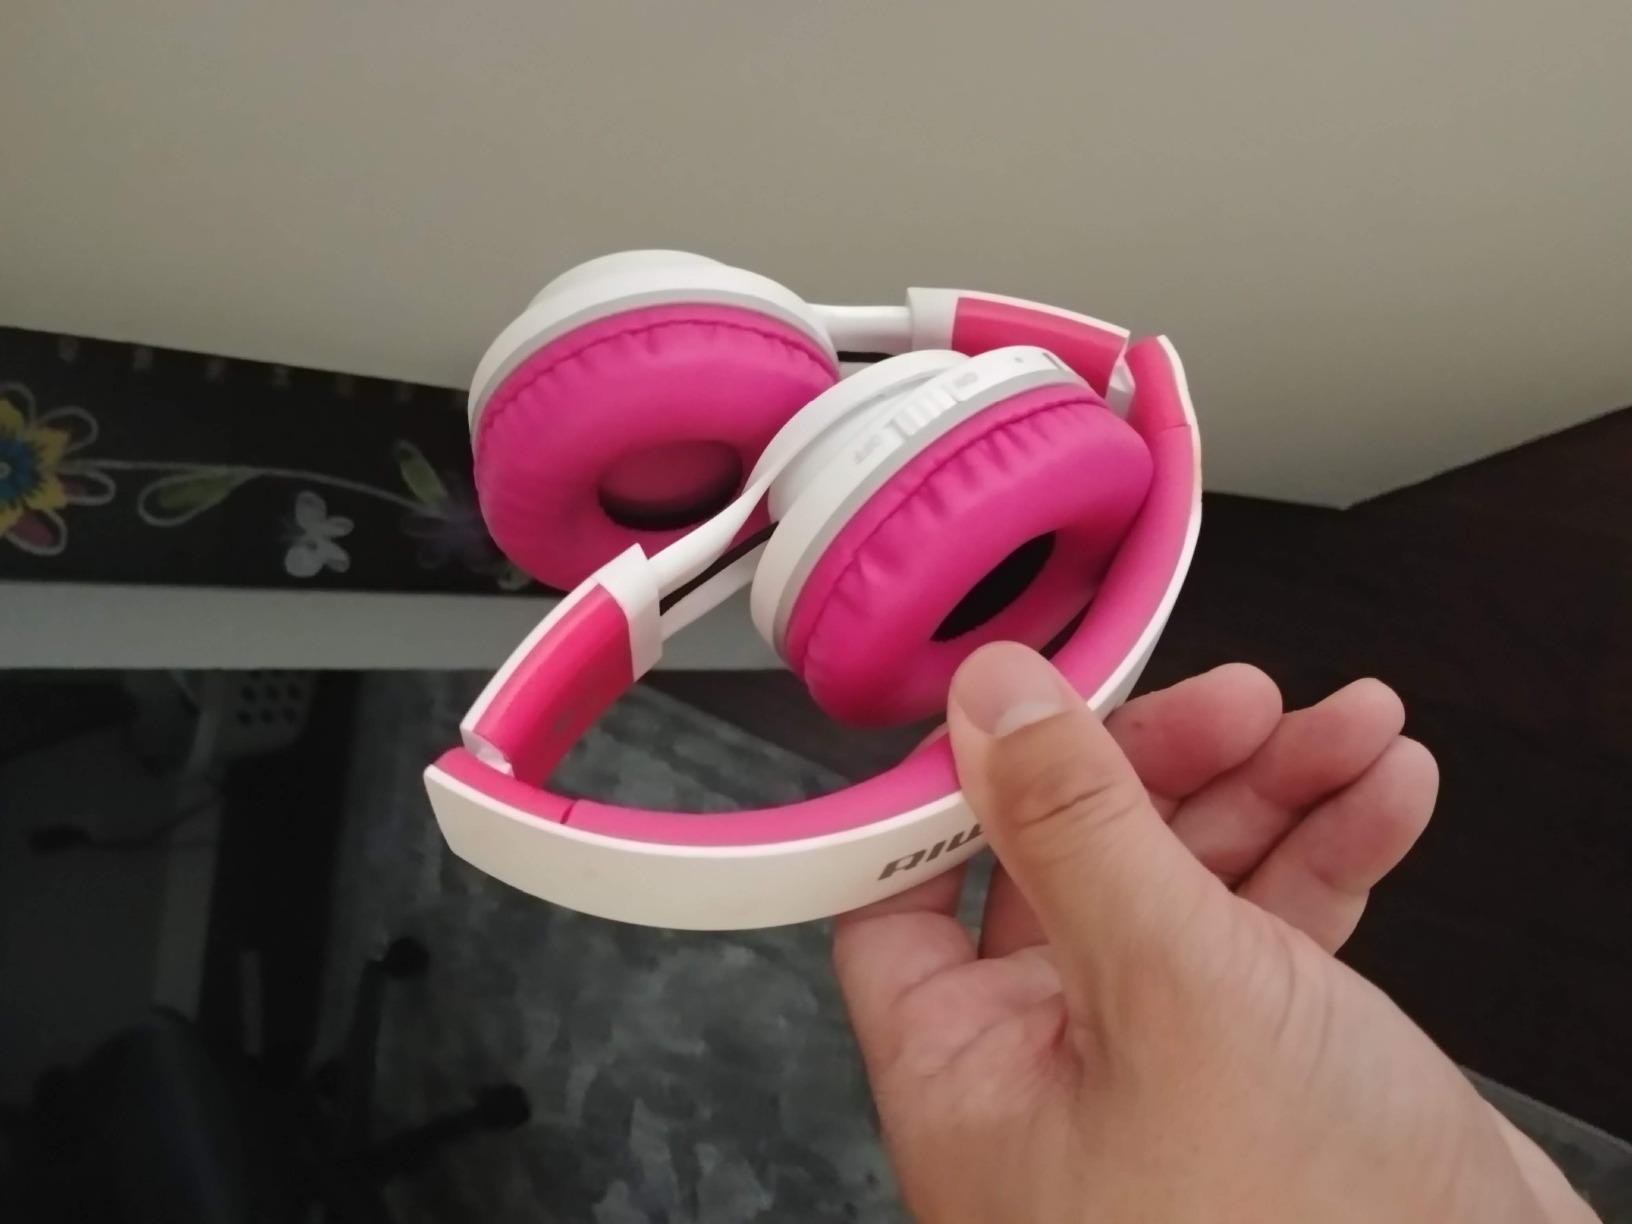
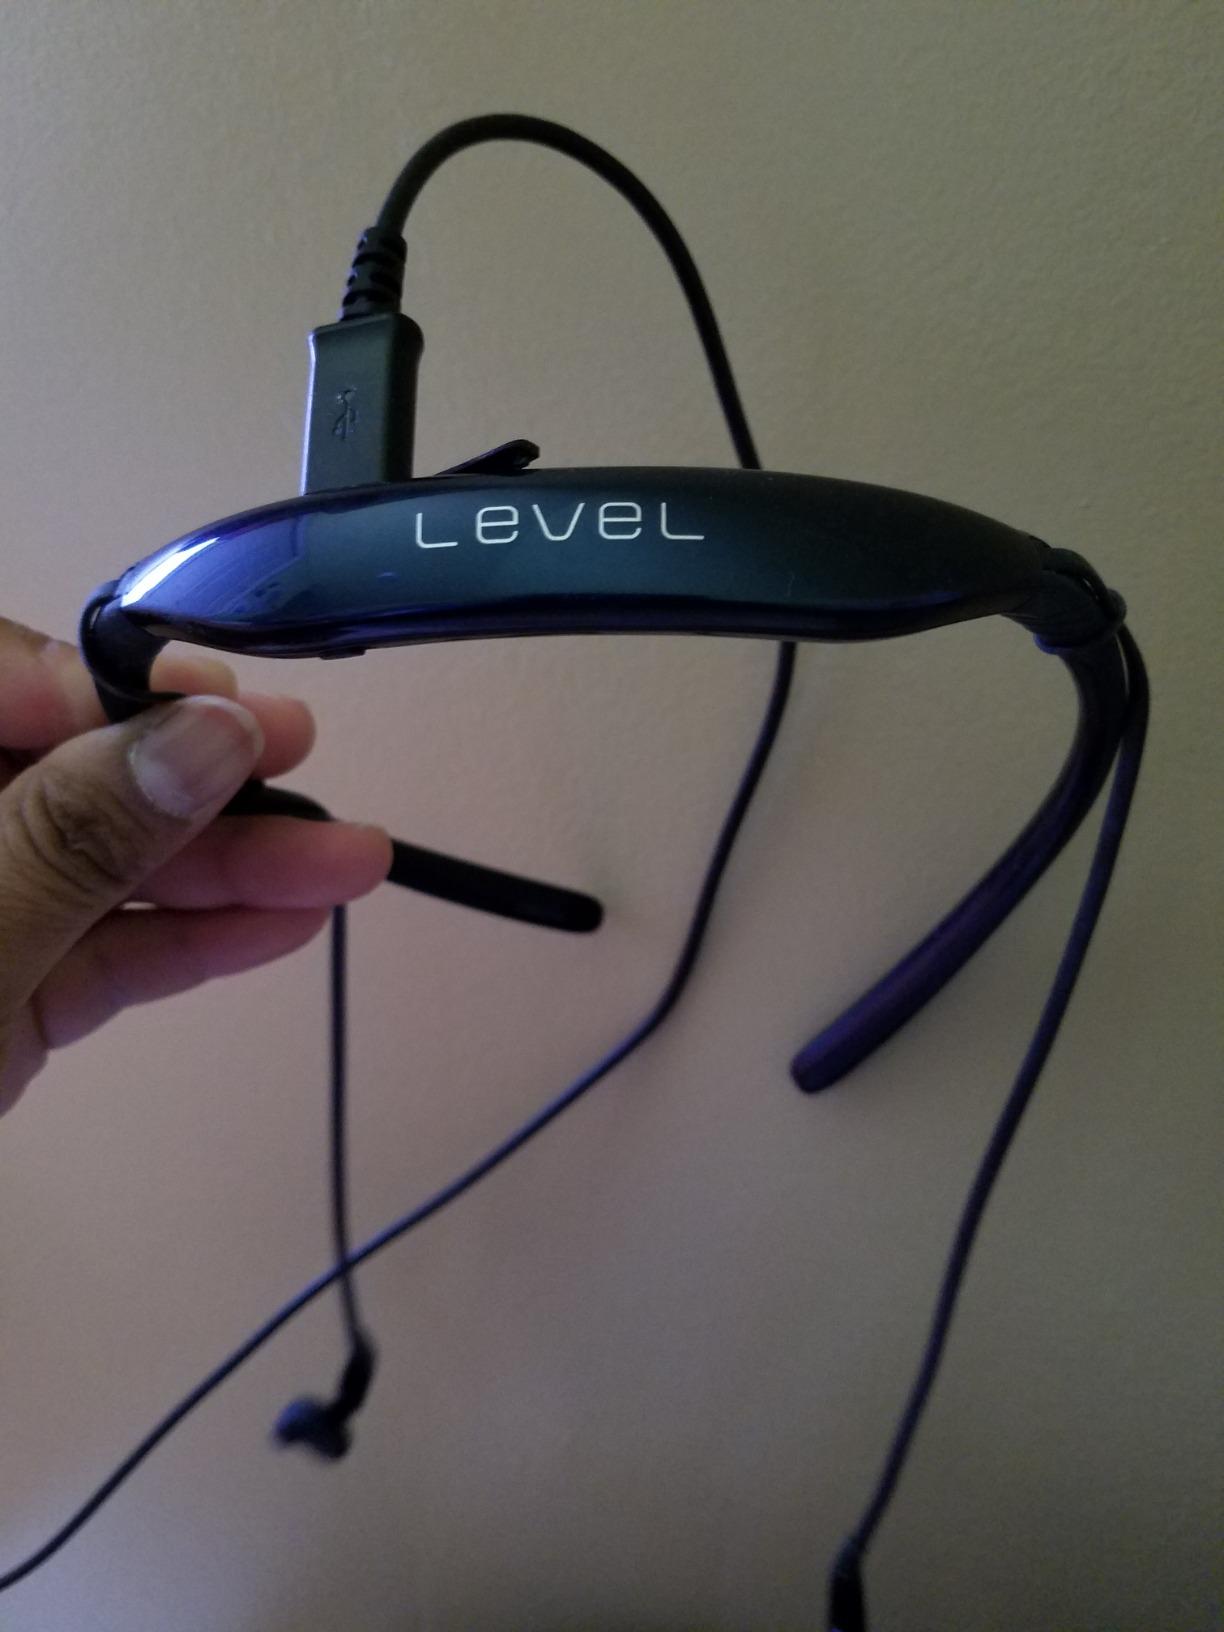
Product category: headphones
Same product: no